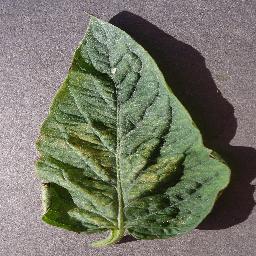
Label: Tomato___Spider_mites Two-spotted_spider_mite